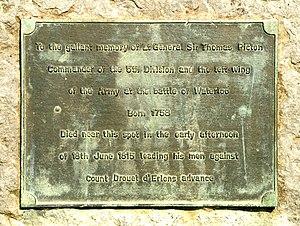
Belgique - Brabant wallon - Lasne - Plancenoit - Stèle Picton
La stèle Picton est un monument élevé à la mémoire du général britannique Thomas Picton, sur le site du champ de bataille de Waterloo en Belgique.